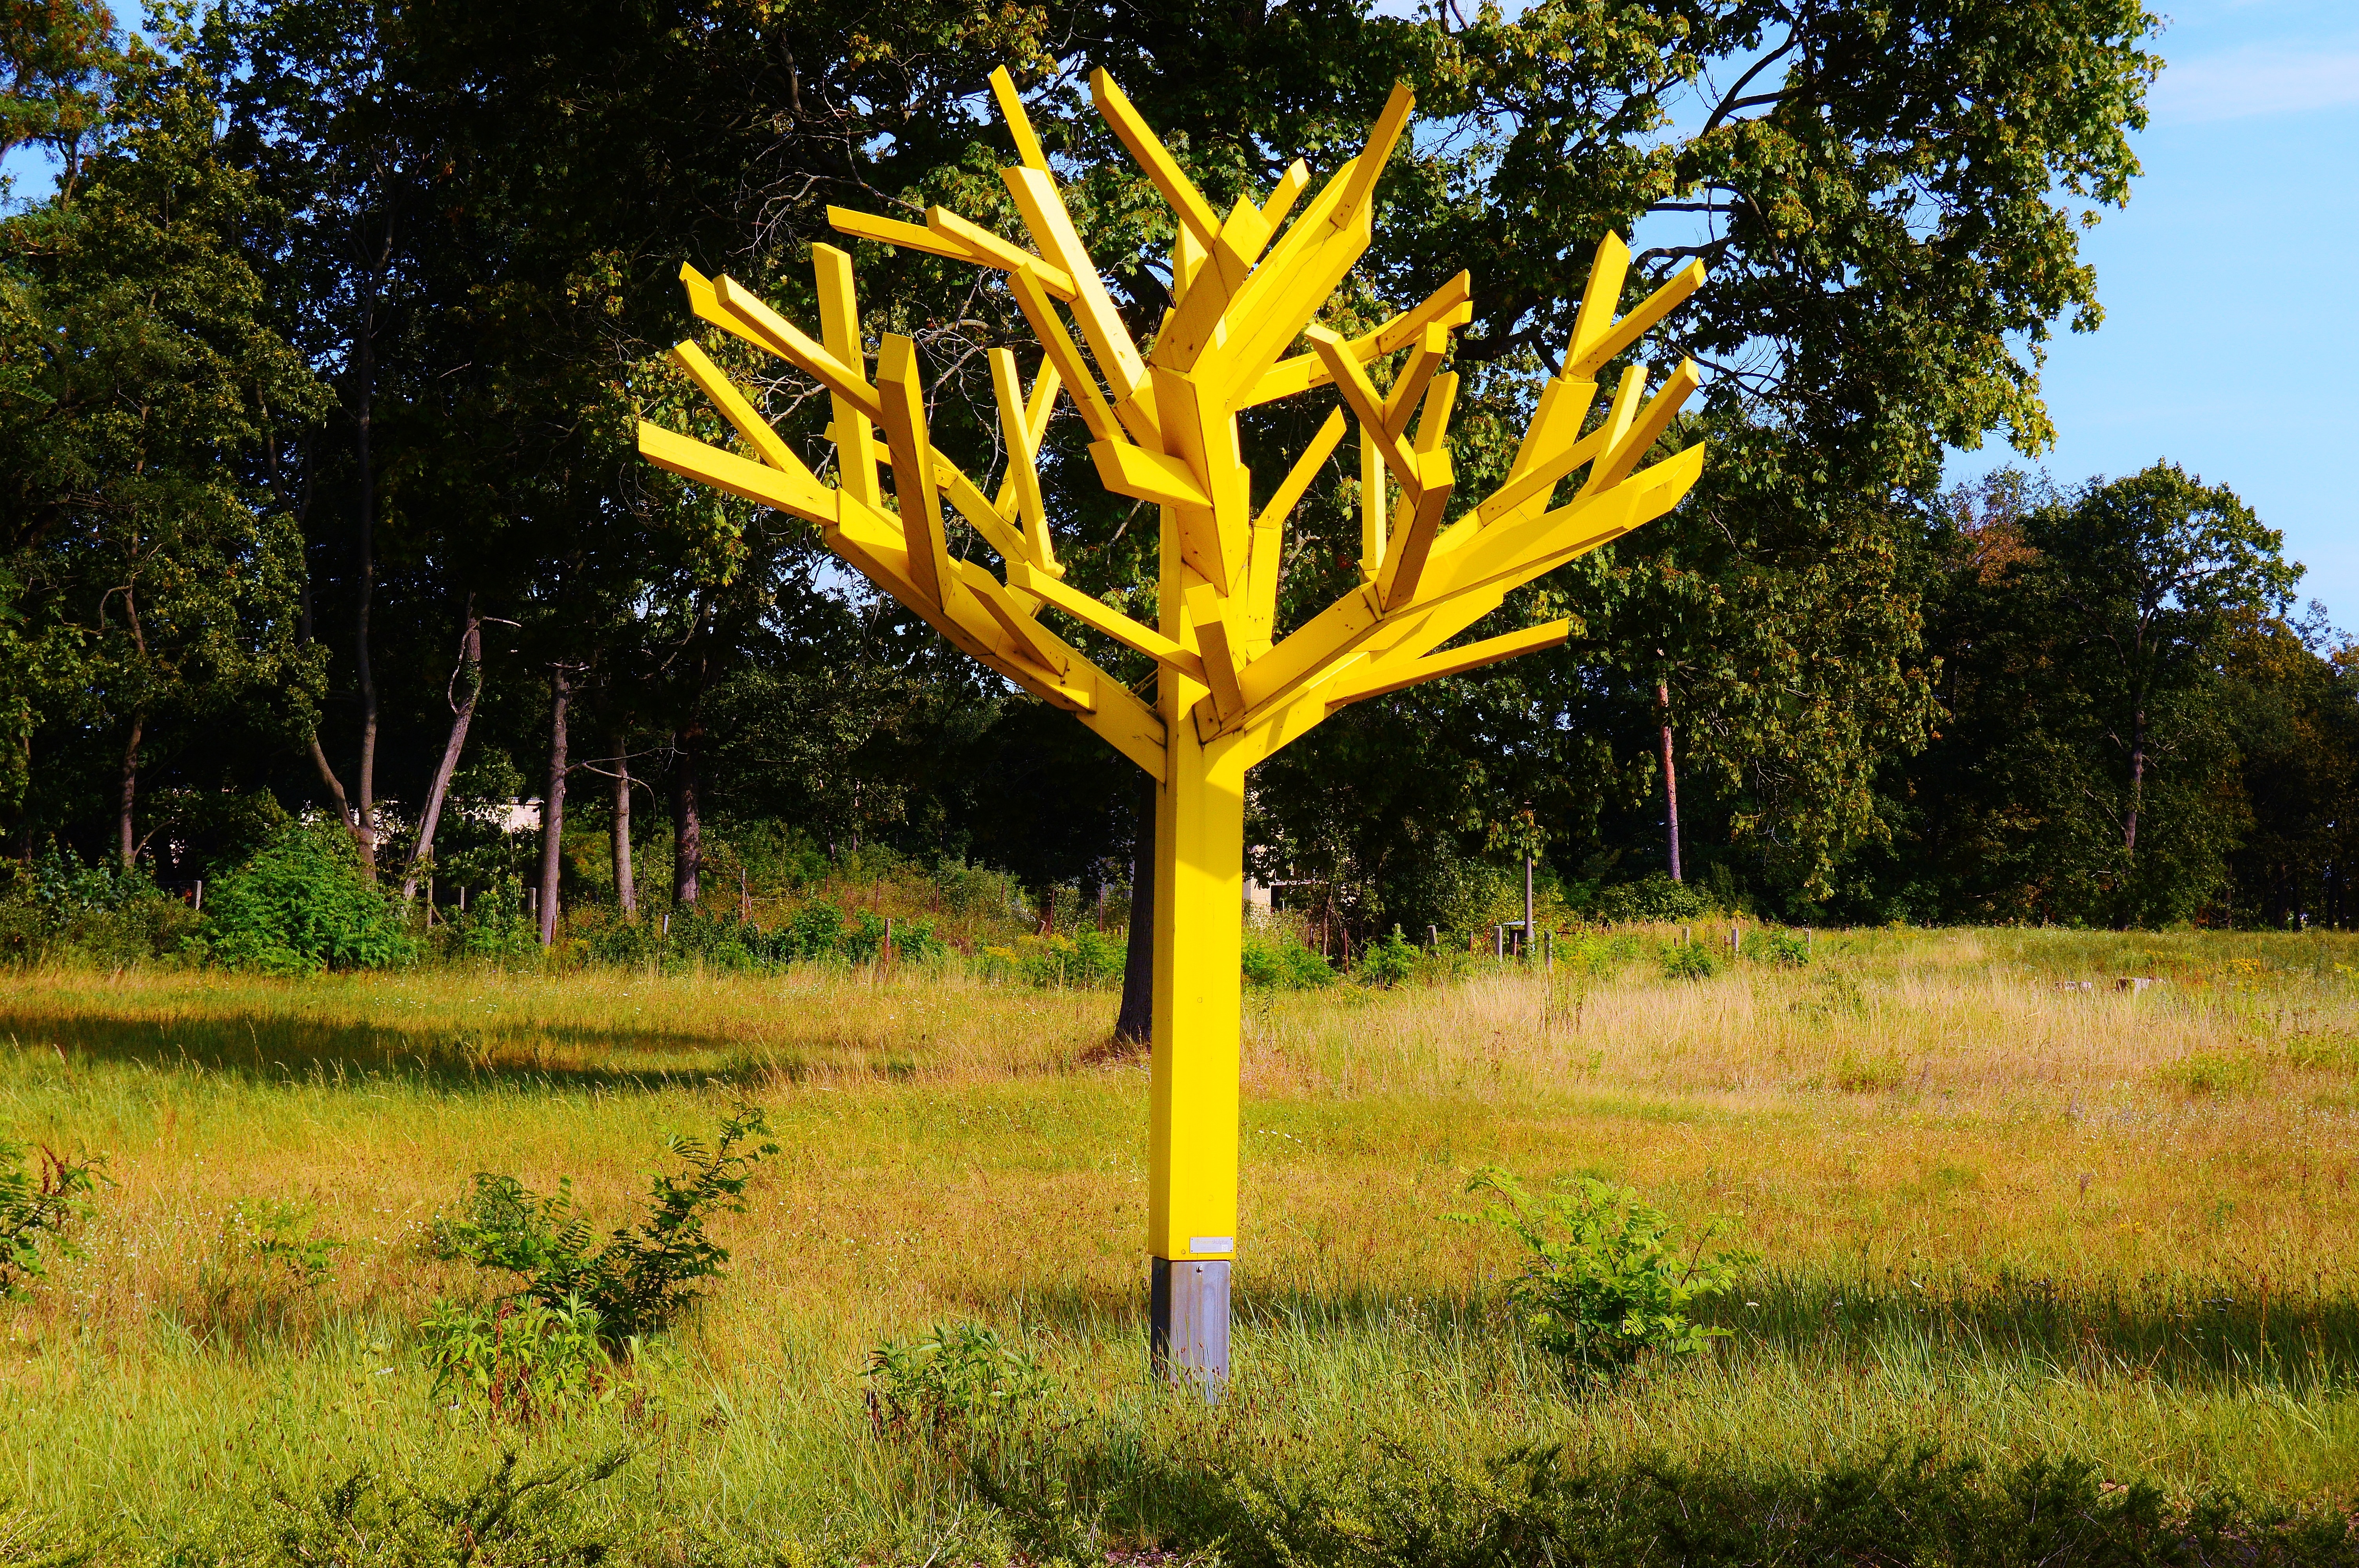
tree, grass, plant, lawn, meadow, leaf, flower, autumn, botany, craft, yellow, garden, flora, art, shrub, woodland, flowering plant, wood model, woody plant, land plant, arecales, palm family